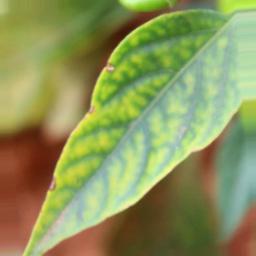
Label: nutritional